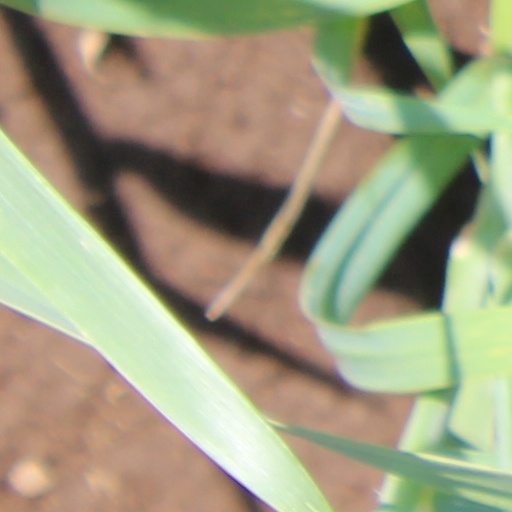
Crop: wheat